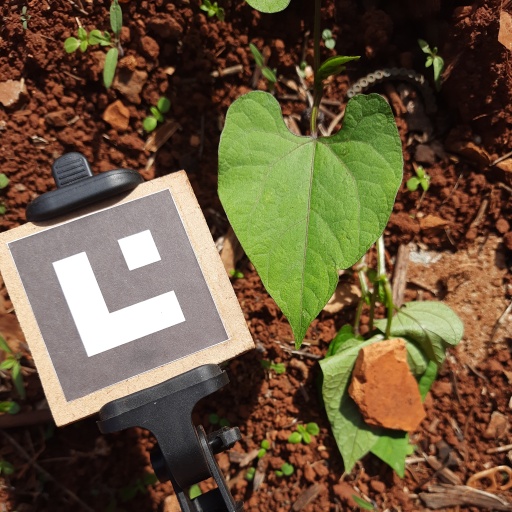
Observations: flat surface, eating holes in the edge, under sunlight